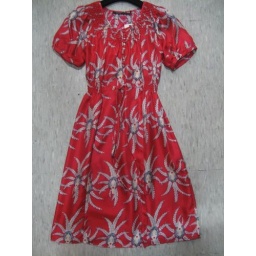
Marc by Marc Jacobs red print dress